The Prince of Broadway

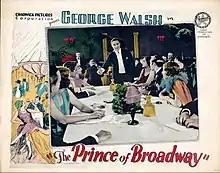
Lobby card

The Prince of Broadway is a 1926 American silent drama film directed by John Gorman and starring George Walsh, Alyce Mills, and Freeman Wood.